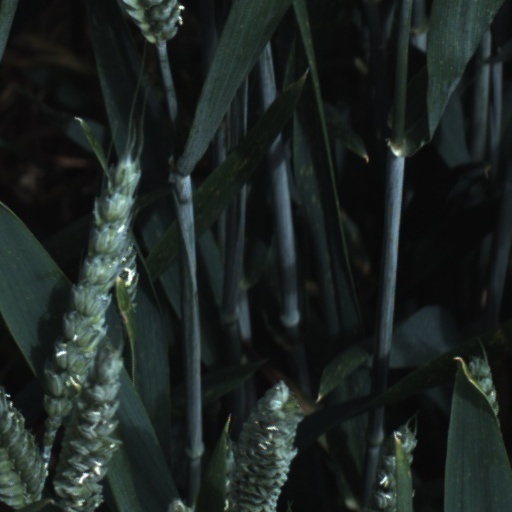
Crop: wheat